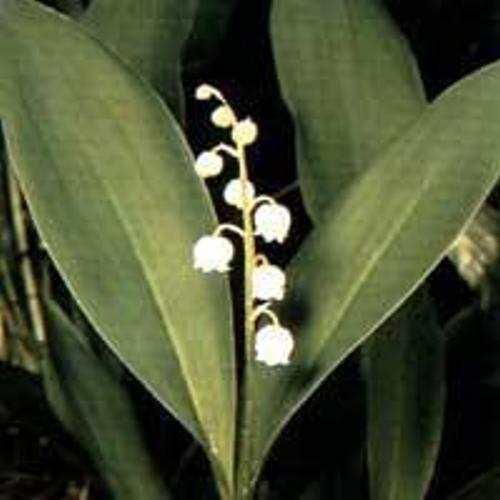
Flower: Lilyvalley